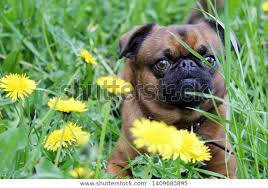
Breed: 209-n000042-Brabancon_griffo